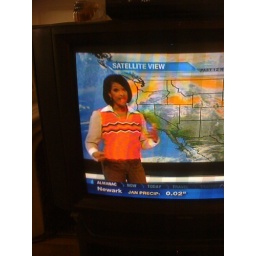
Yes, an orange Charlie Brown sweatervest over a tan shirt with white collar